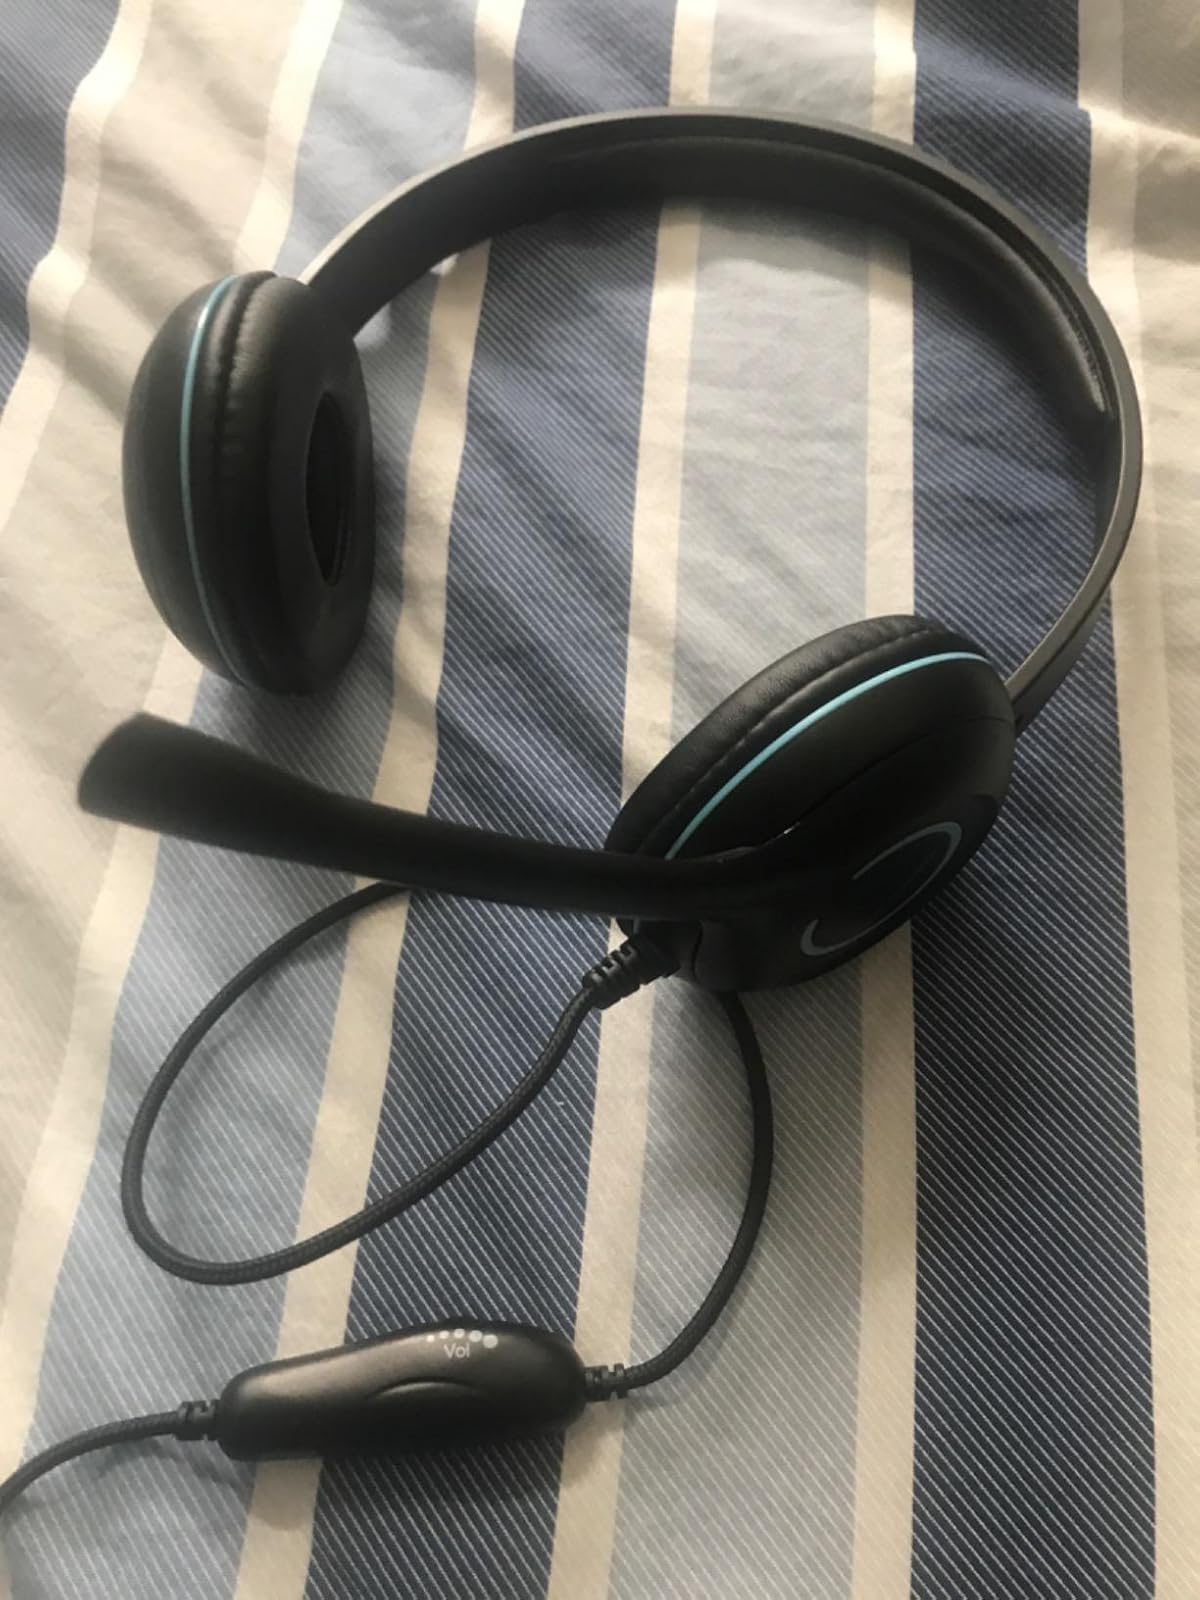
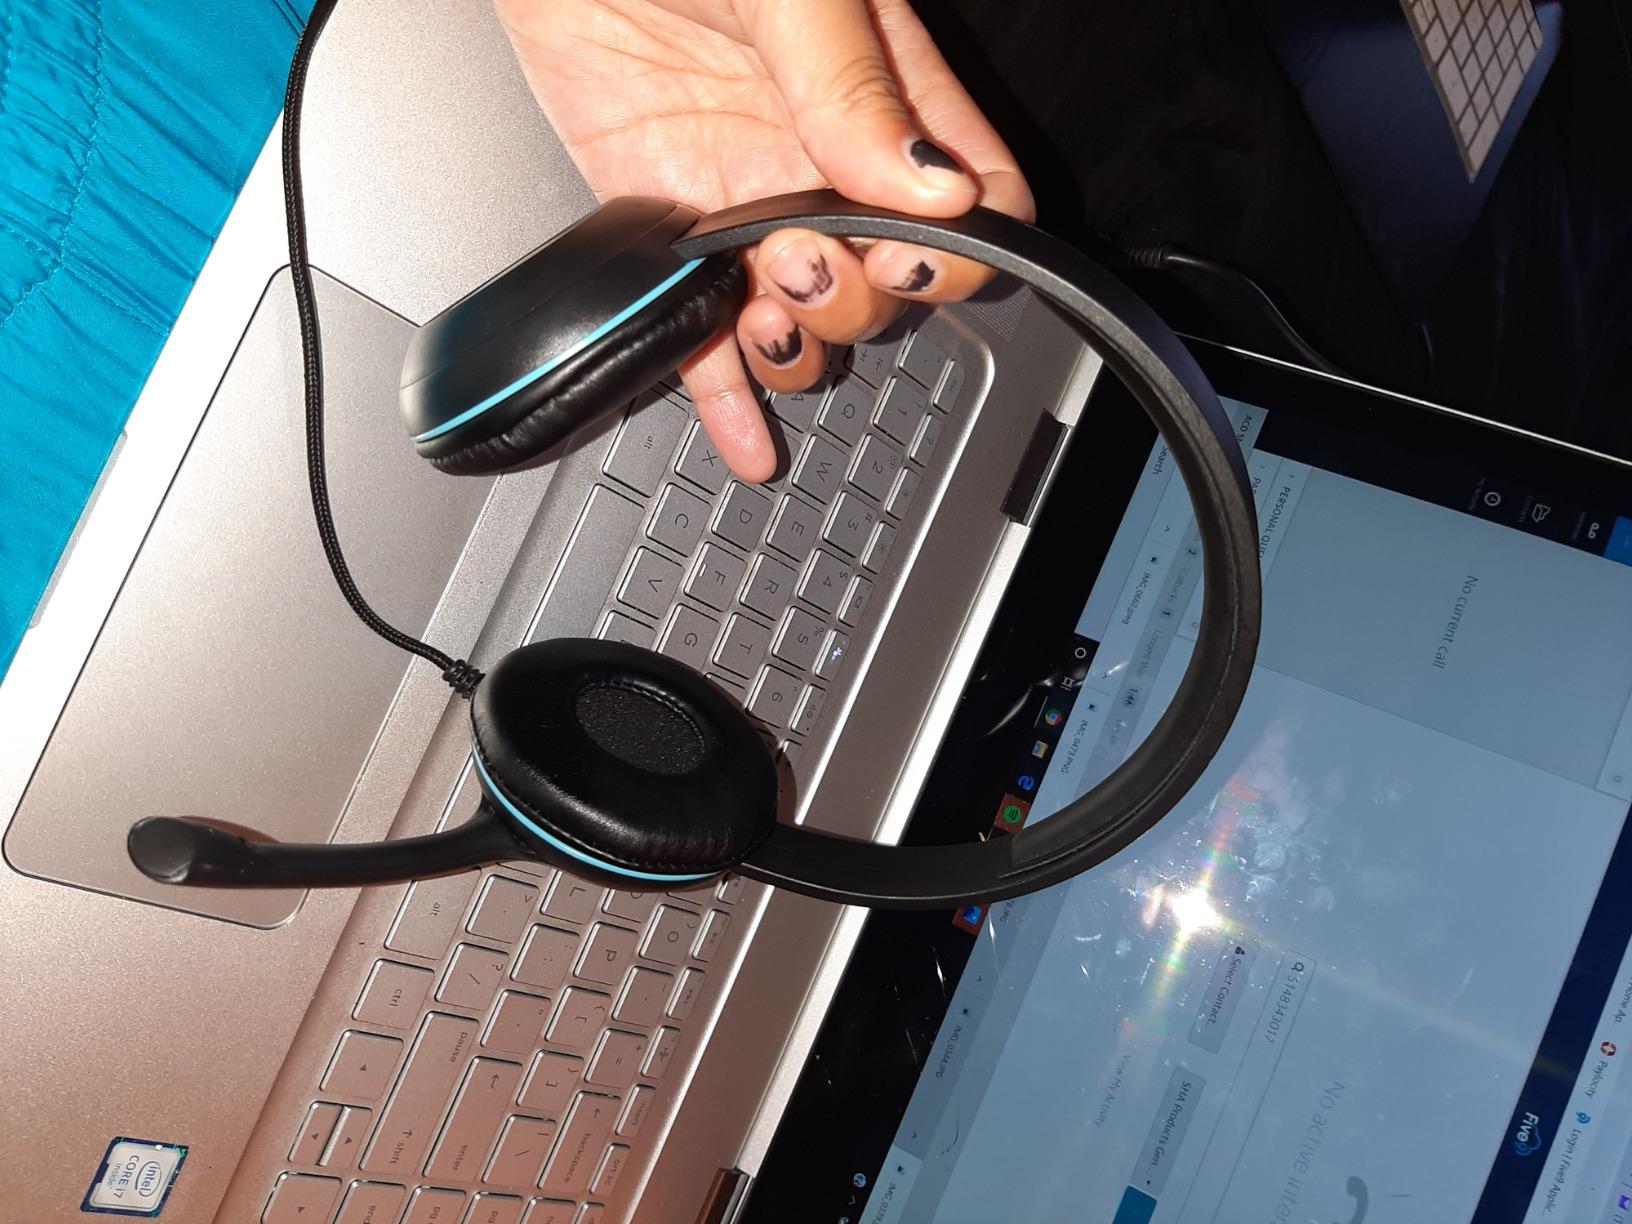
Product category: headphones
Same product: yes